33 Canadian Brigade Group

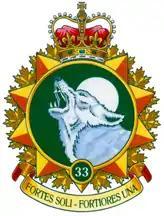
Formation patch of 33 Canadian Brigade Group.

33 Canadian Brigade Group of the Canadian Army is part of 4th Canadian Division. It commands the Primary Reserve units in eastern and northern portions of Ontario. It was established in 1997.